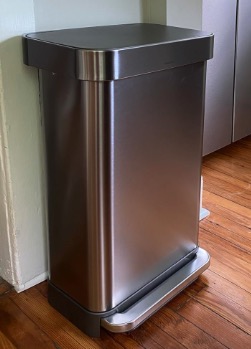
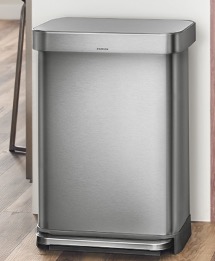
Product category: misc
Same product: yes